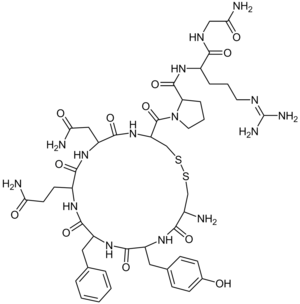
La vasopressine, ou hormone antidiurétique, est une hormone peptidique synthétisée par les noyaux supra-optiques et paraventriculaires de l'hypothalamus, et libérée par l'hypophyse postérieure. Elle a principalement un rôle anti-diurétique au niveau du rein, où elle provoque une réabsorption d'eau via une action sur le segment distal du néphron lors d'une déshydratation corporelle. Son gène est AVP situé sur le chromosome 20 humain.